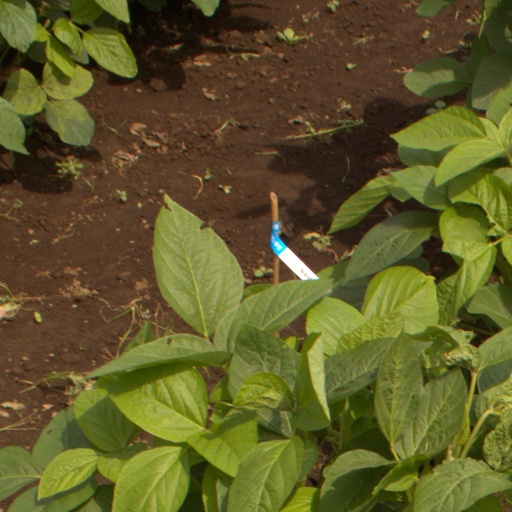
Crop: soybean